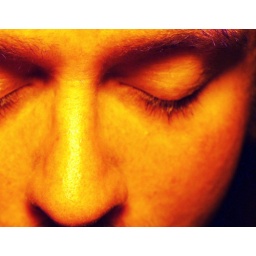
Color Series #3: Yellow. Effect created with yellow plastic bag placed over the flash.